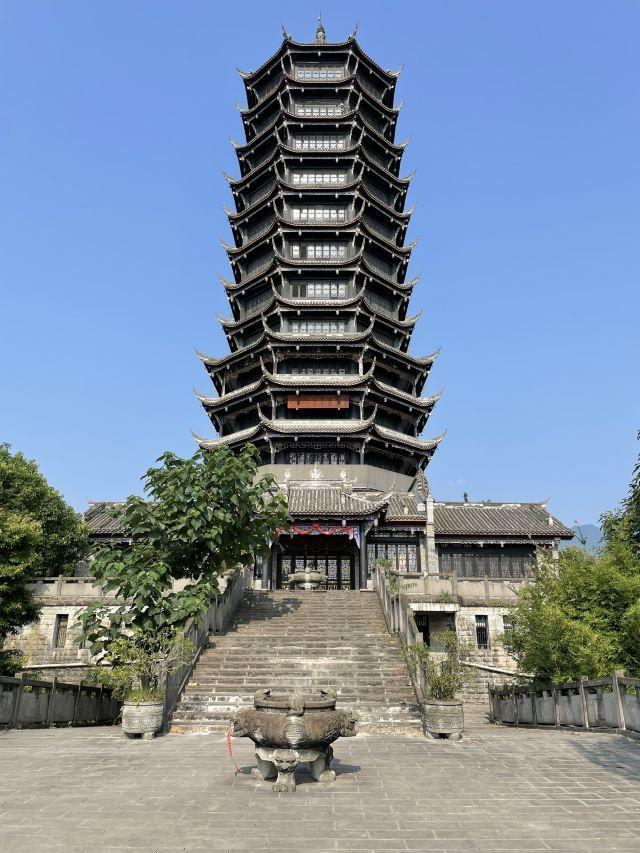
地标名称：西蜀财神第一塔
所在城市：成都市·都江堰市